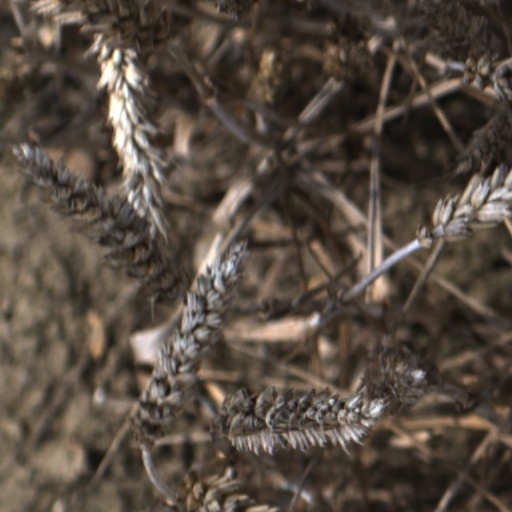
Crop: wheat